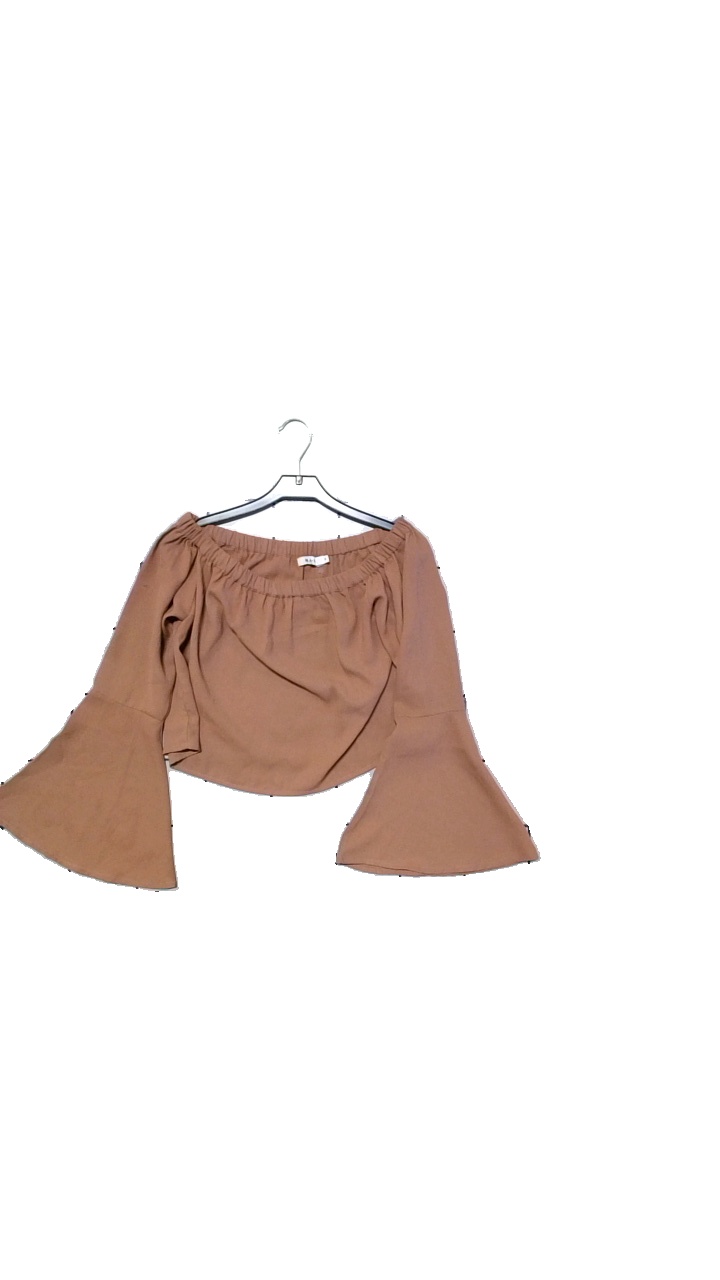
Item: Blouse (Ladies)
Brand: Na-kd
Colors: Brown
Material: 100% polyester
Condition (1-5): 4
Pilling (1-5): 5
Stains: Minor
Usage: Reuse
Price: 50-100